Tornadoes of 2008

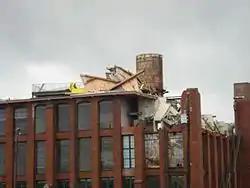
The Atlanta tornado severely damaged this Loft building on March 14, 2008

An isolated supercell in West-Central Georgia produced an EF2 tornado that struck Downtown Atlanta on the evening of March 14. It caused severe damage to several buildings, including the Georgia Dome (a SEC Tournament basketball game was being played as the tornado struck), the World Congress Center, Philips Arena (an Atlanta Hawks game was also interrupted here), and CNN Center. Many windows were blown out of the Omni Hotel, which was evacuated. Nine people were injured and there was one death from the tornado. The tornado was later to have a path length of about long and wide. The Georgia insurance commissioner's office made a final cost tally of a half-billion dollars (100 million at the GWCC alone), making it one of the most expensive tornadoes in history.